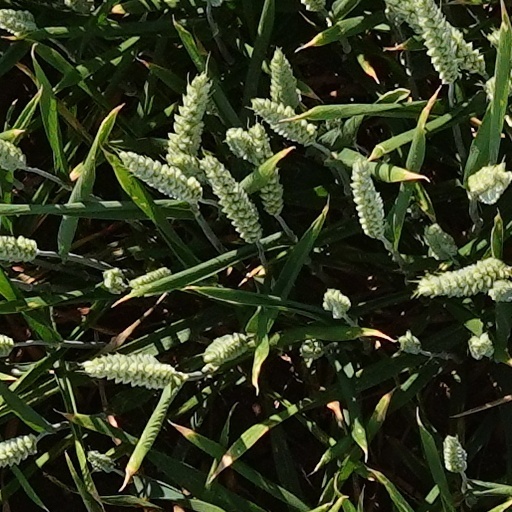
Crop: wheat